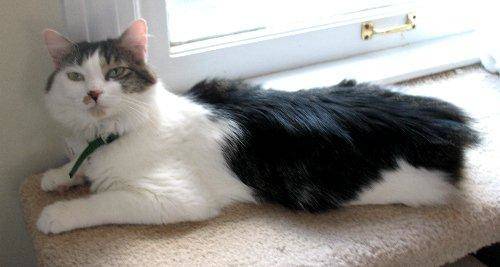
Label: cat